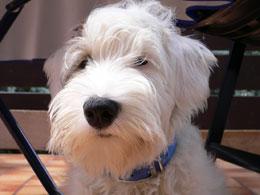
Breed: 211-n000058-Sealyham_terrier